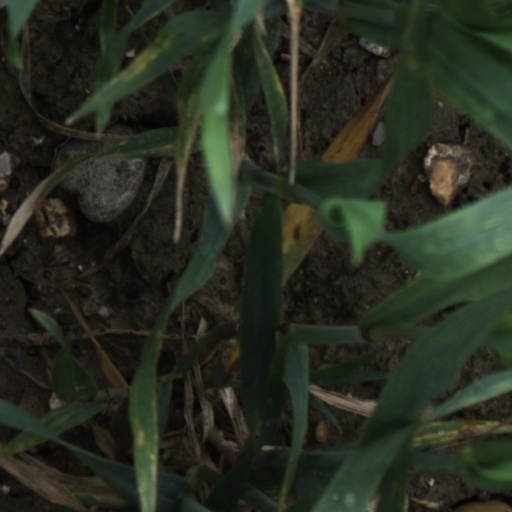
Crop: wheat